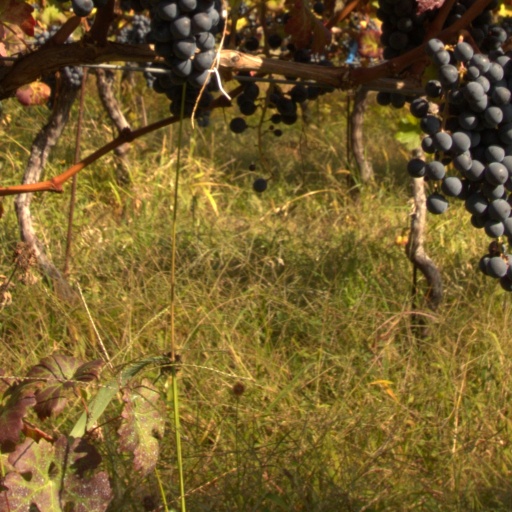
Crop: grape